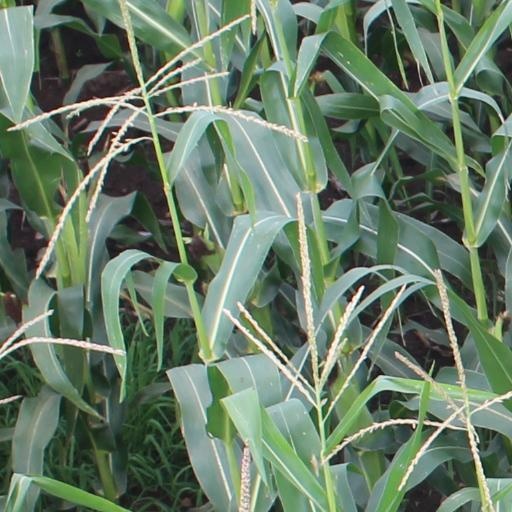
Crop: maize; corn